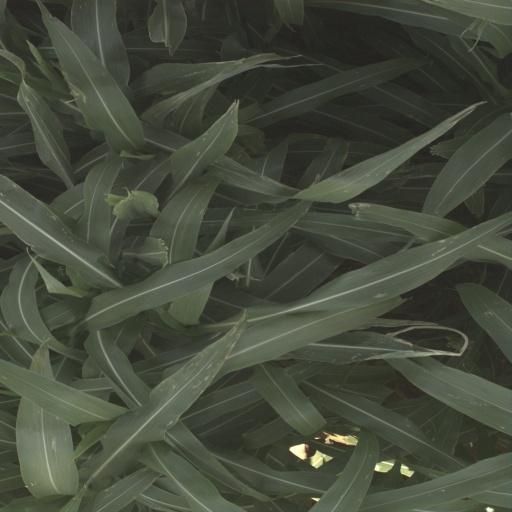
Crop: sorghum